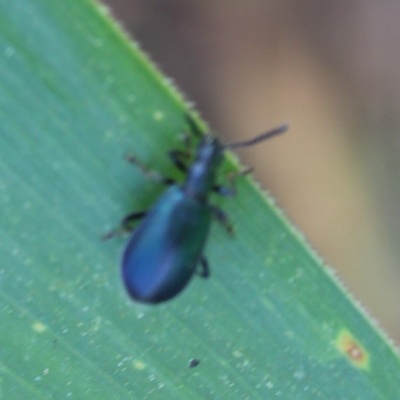
Crop: Maize
Condition: leaf beetle